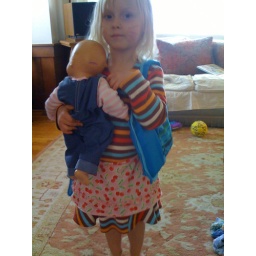
Nice look with the bathing suit skirt over the striped dress